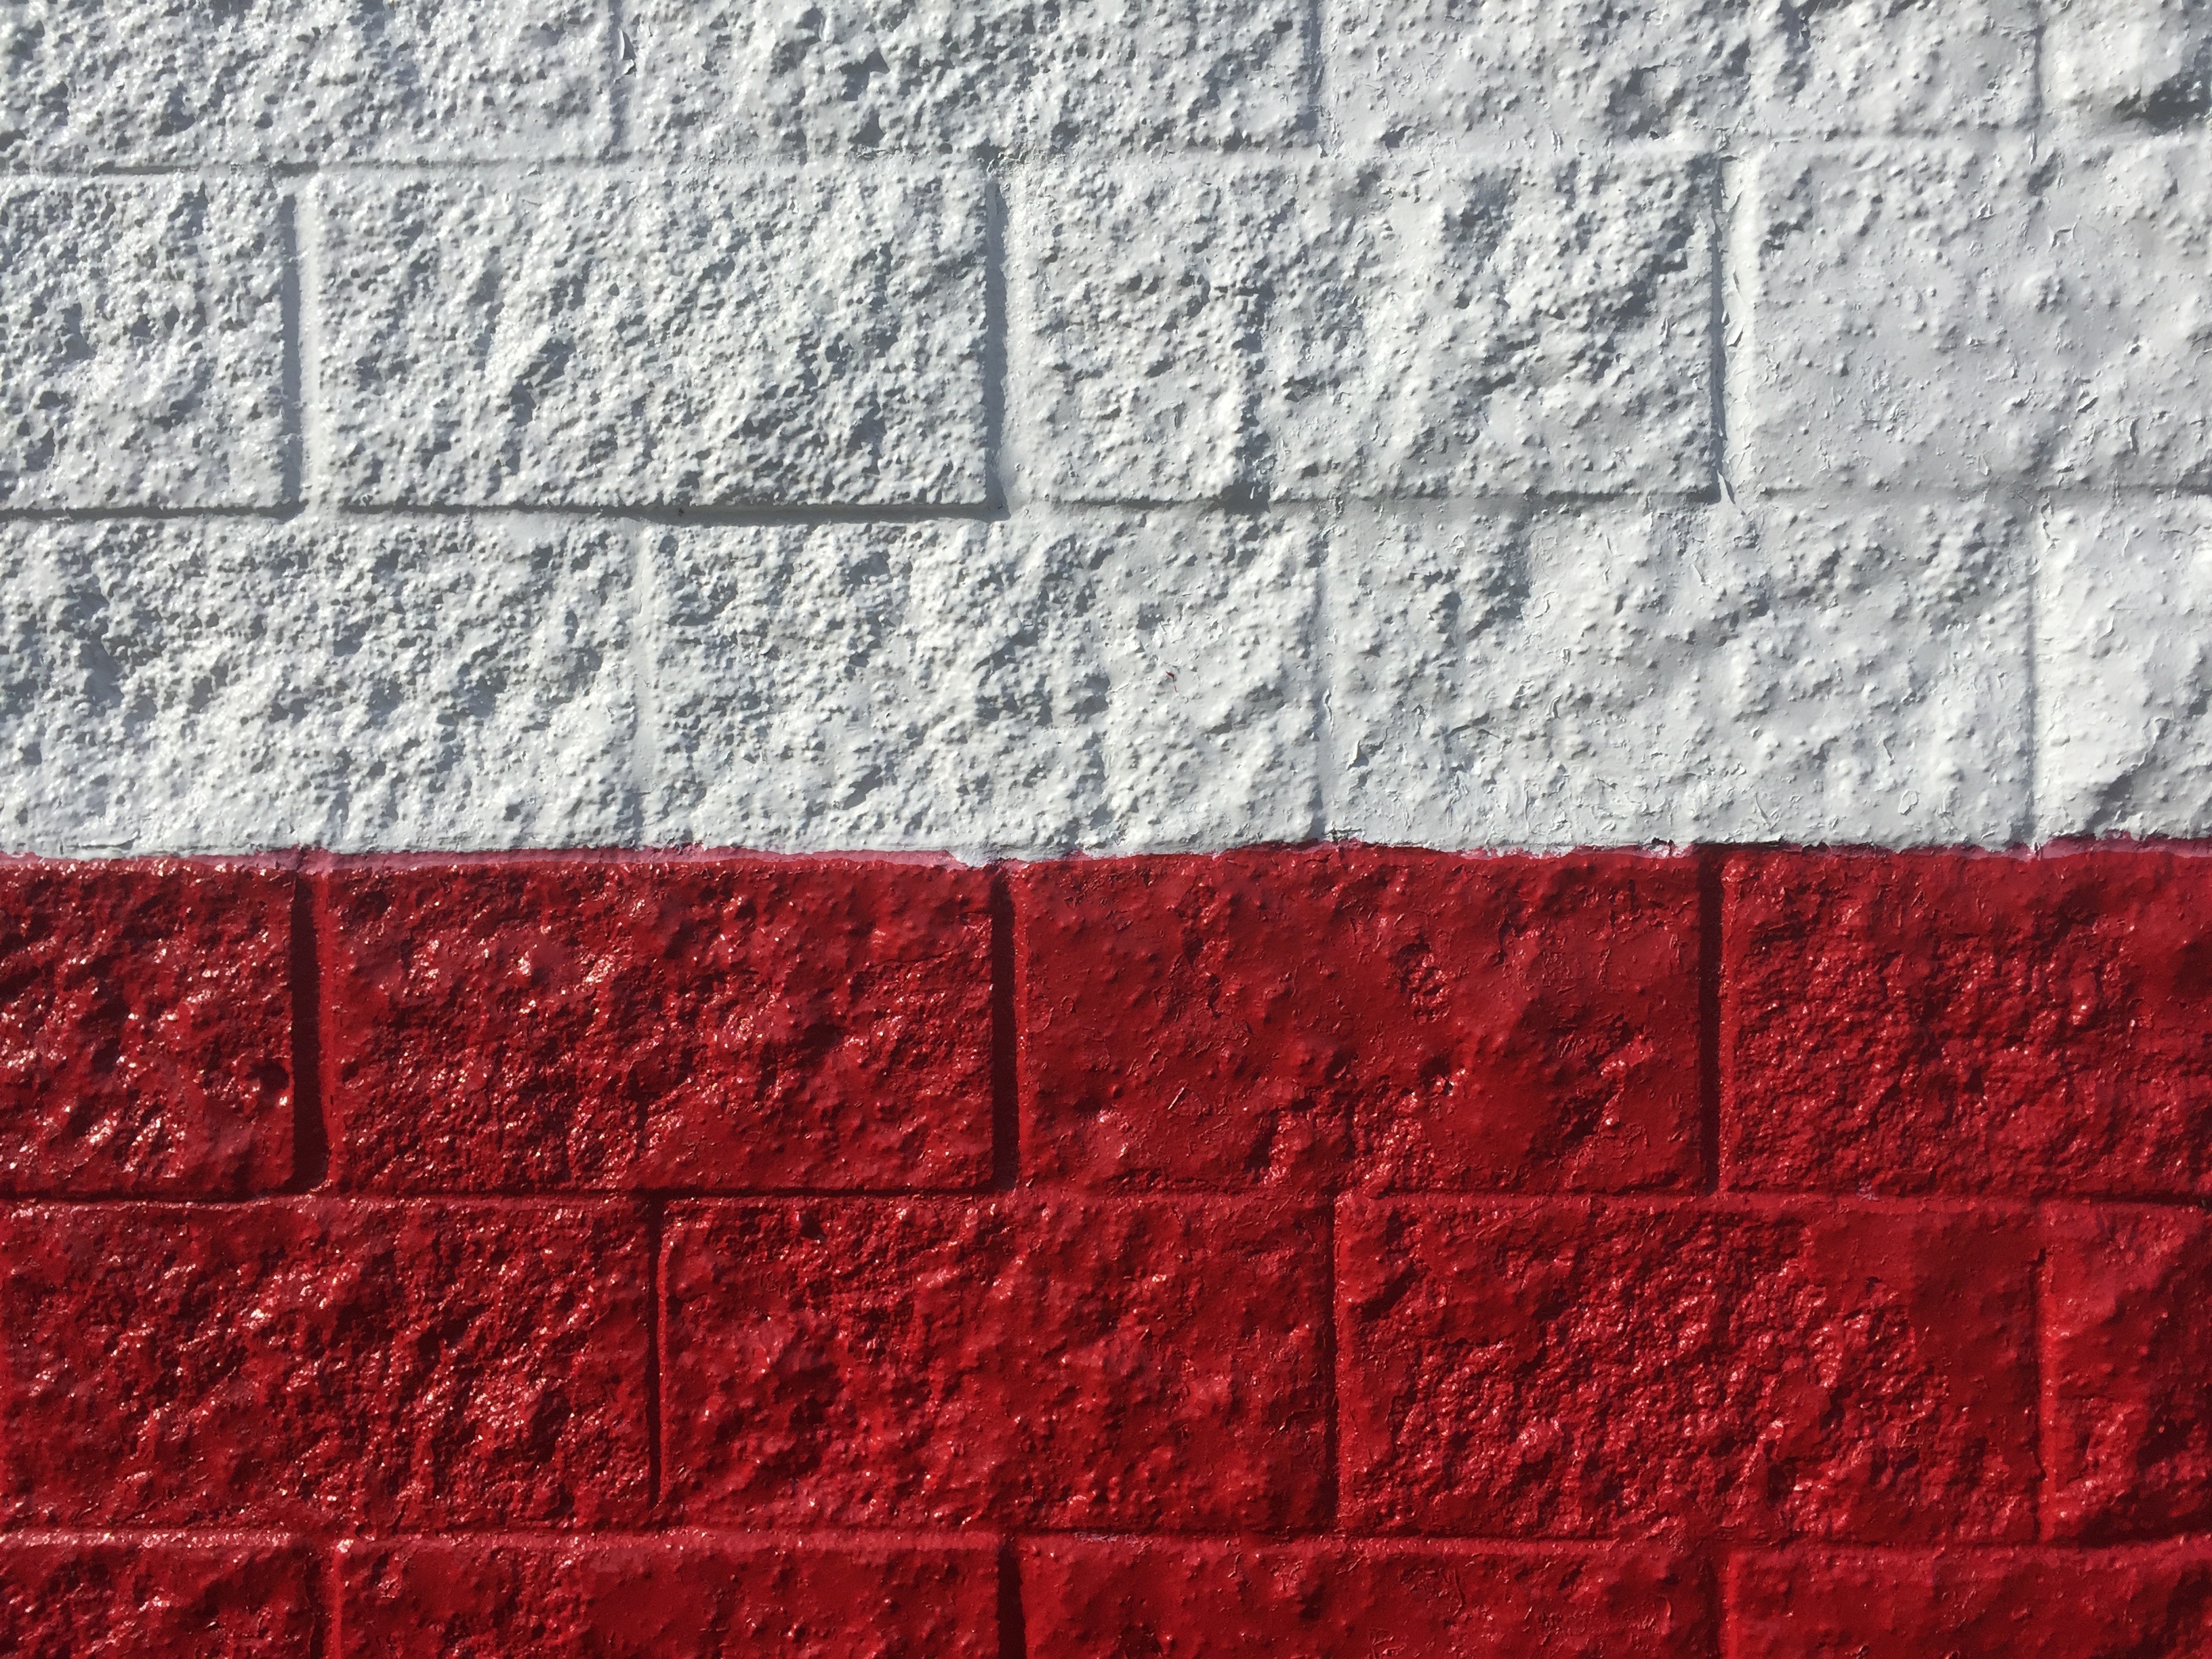
wood, white, texture, floor, wall, line, red, color, brick, material, flooring, road surface